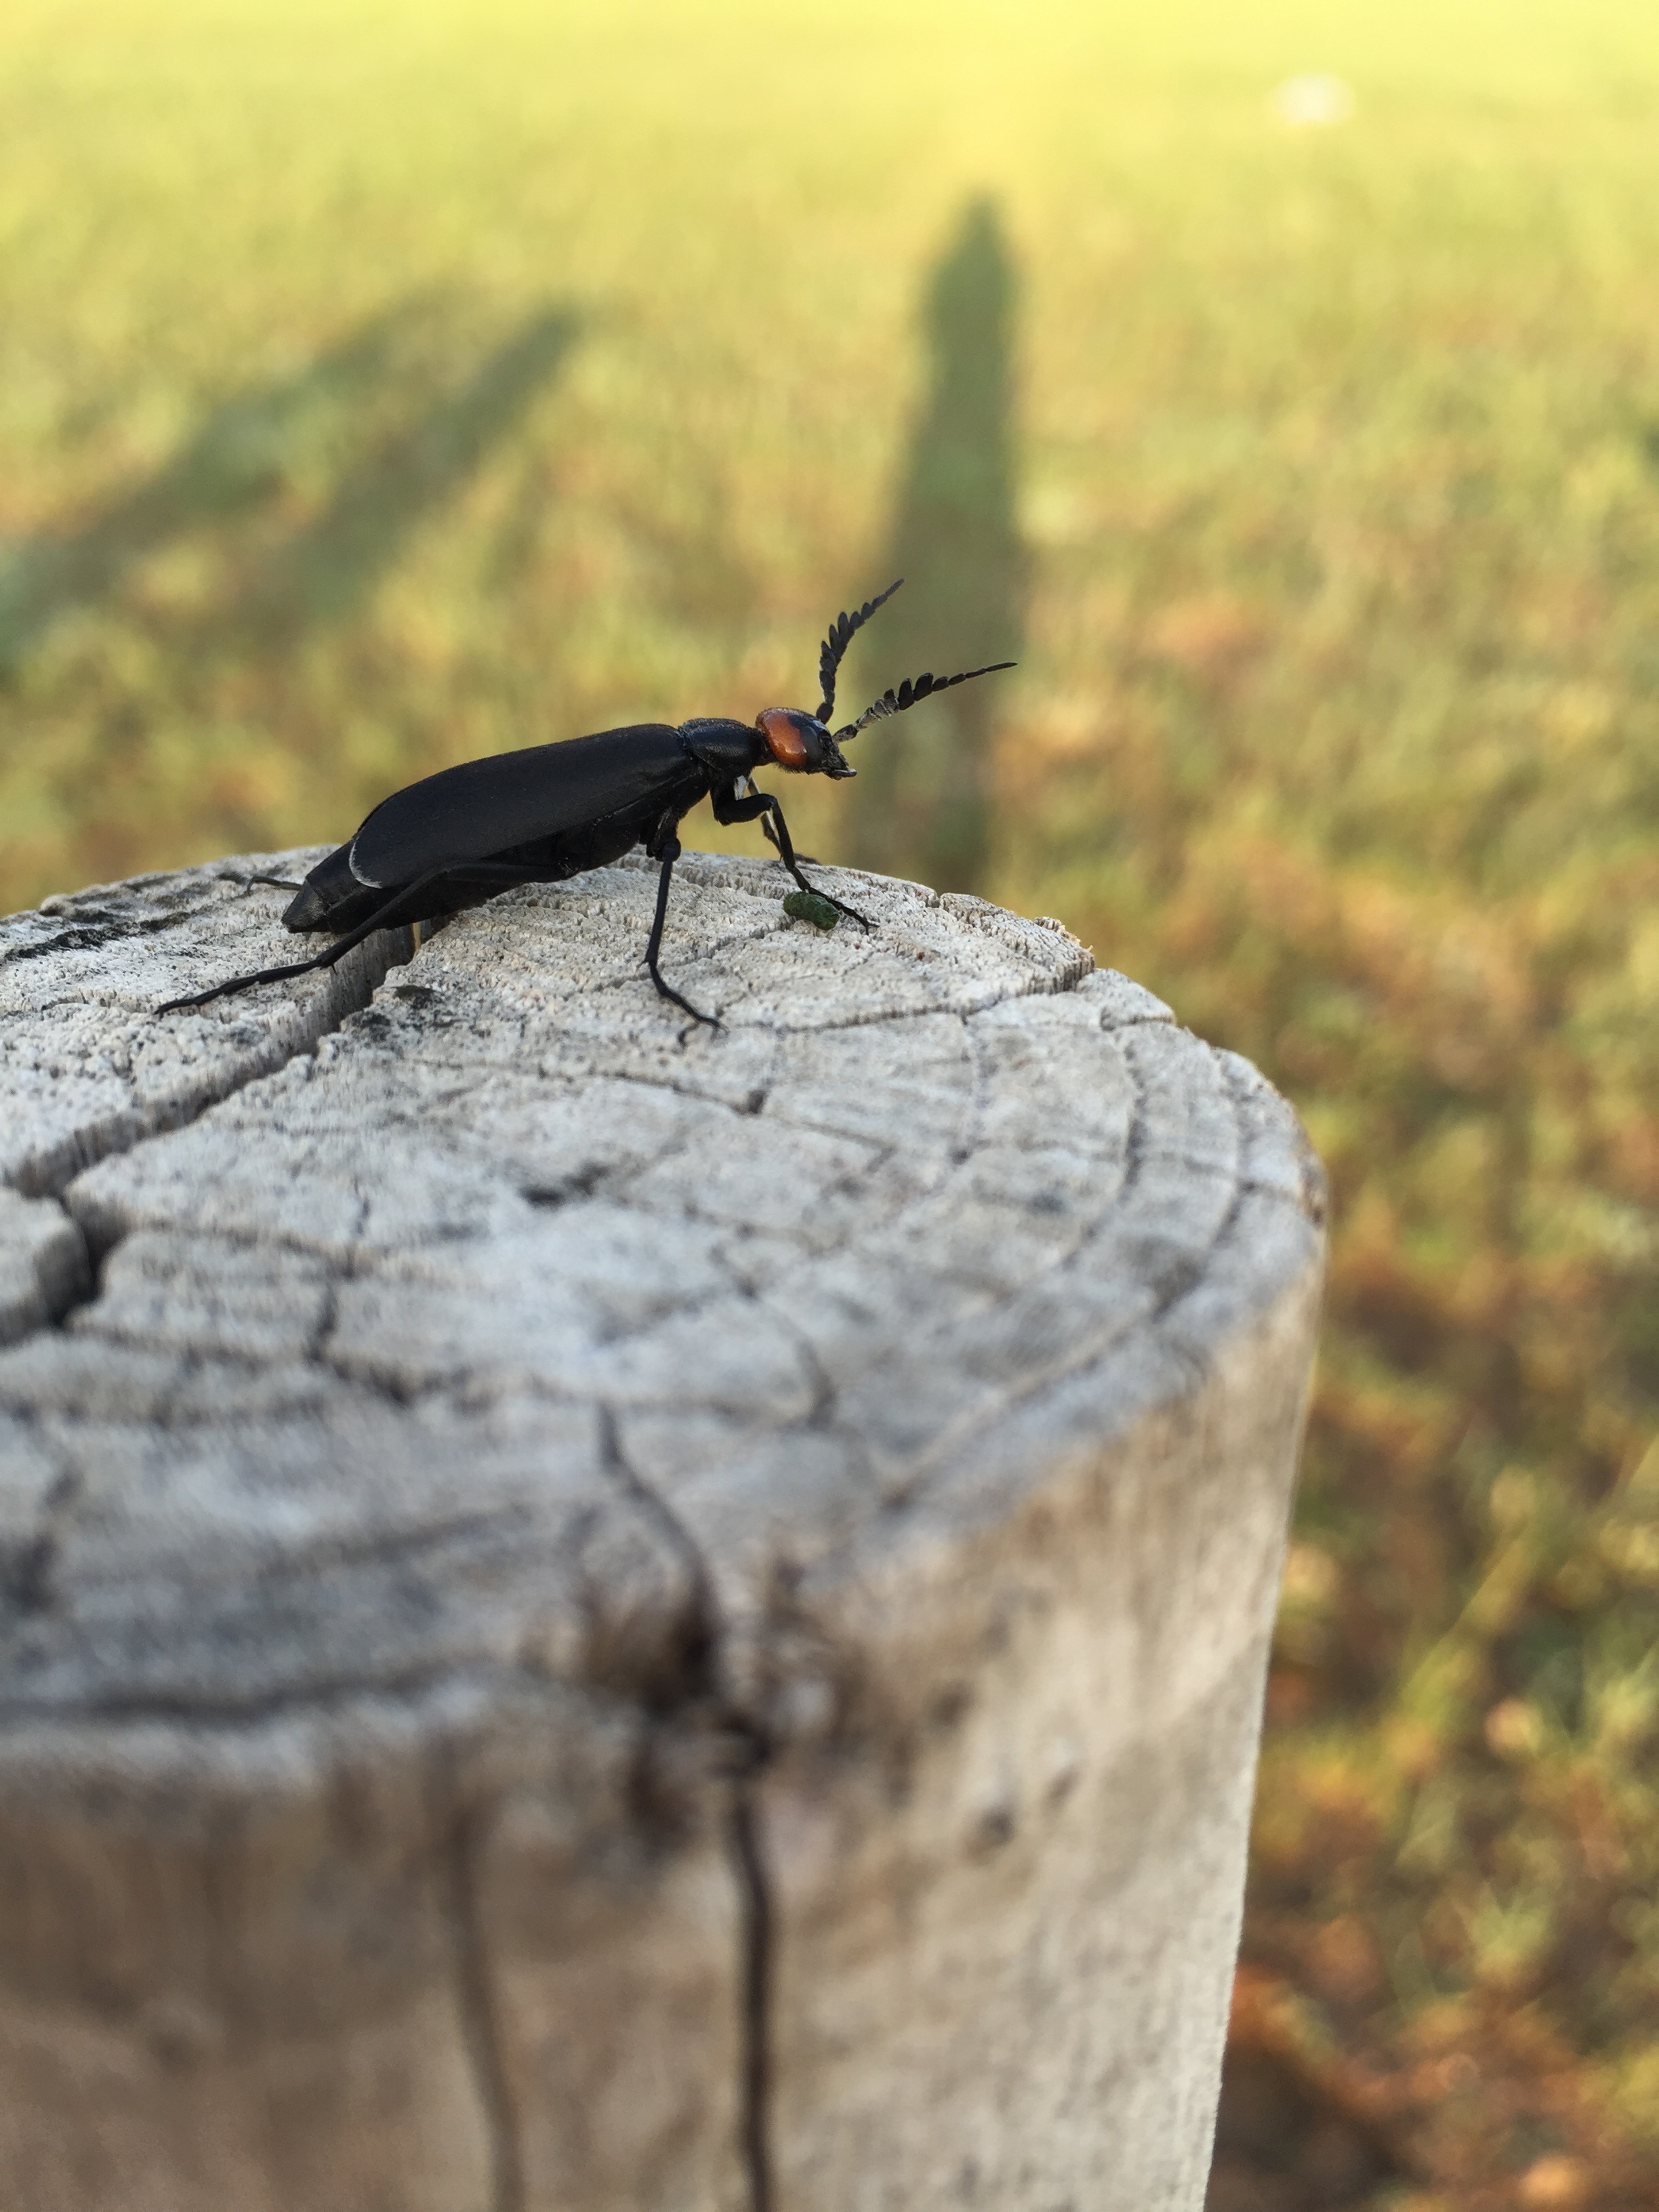
nature, prairie, leaf, wildlife, insect, soil, bug, fauna, invertebrate, close up, macro photography, arthropod, chenguang